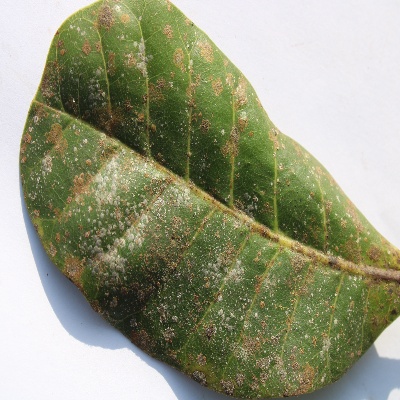
Crop: Cashew
Condition: red rust